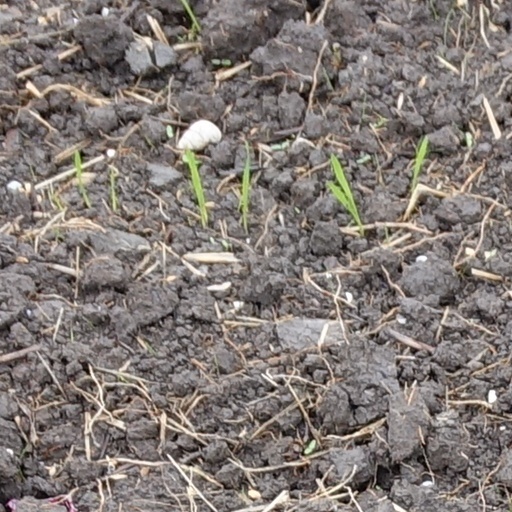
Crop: wheat